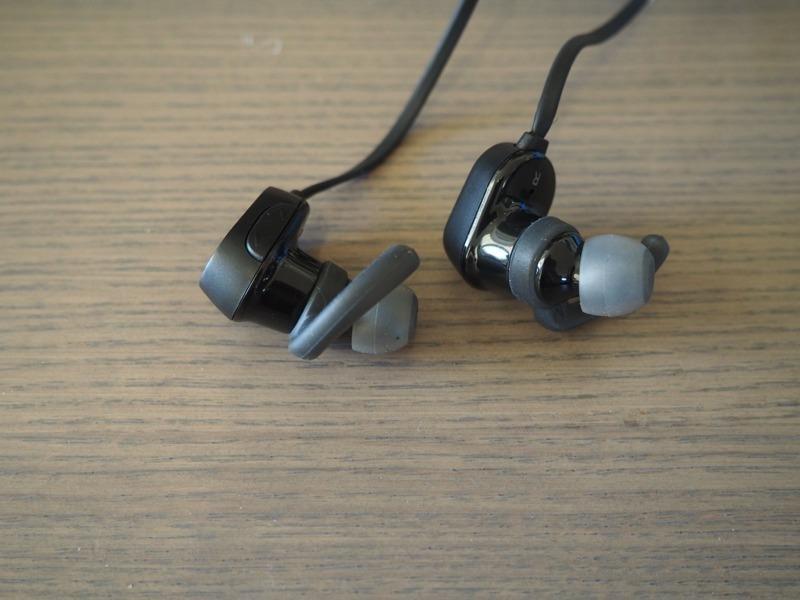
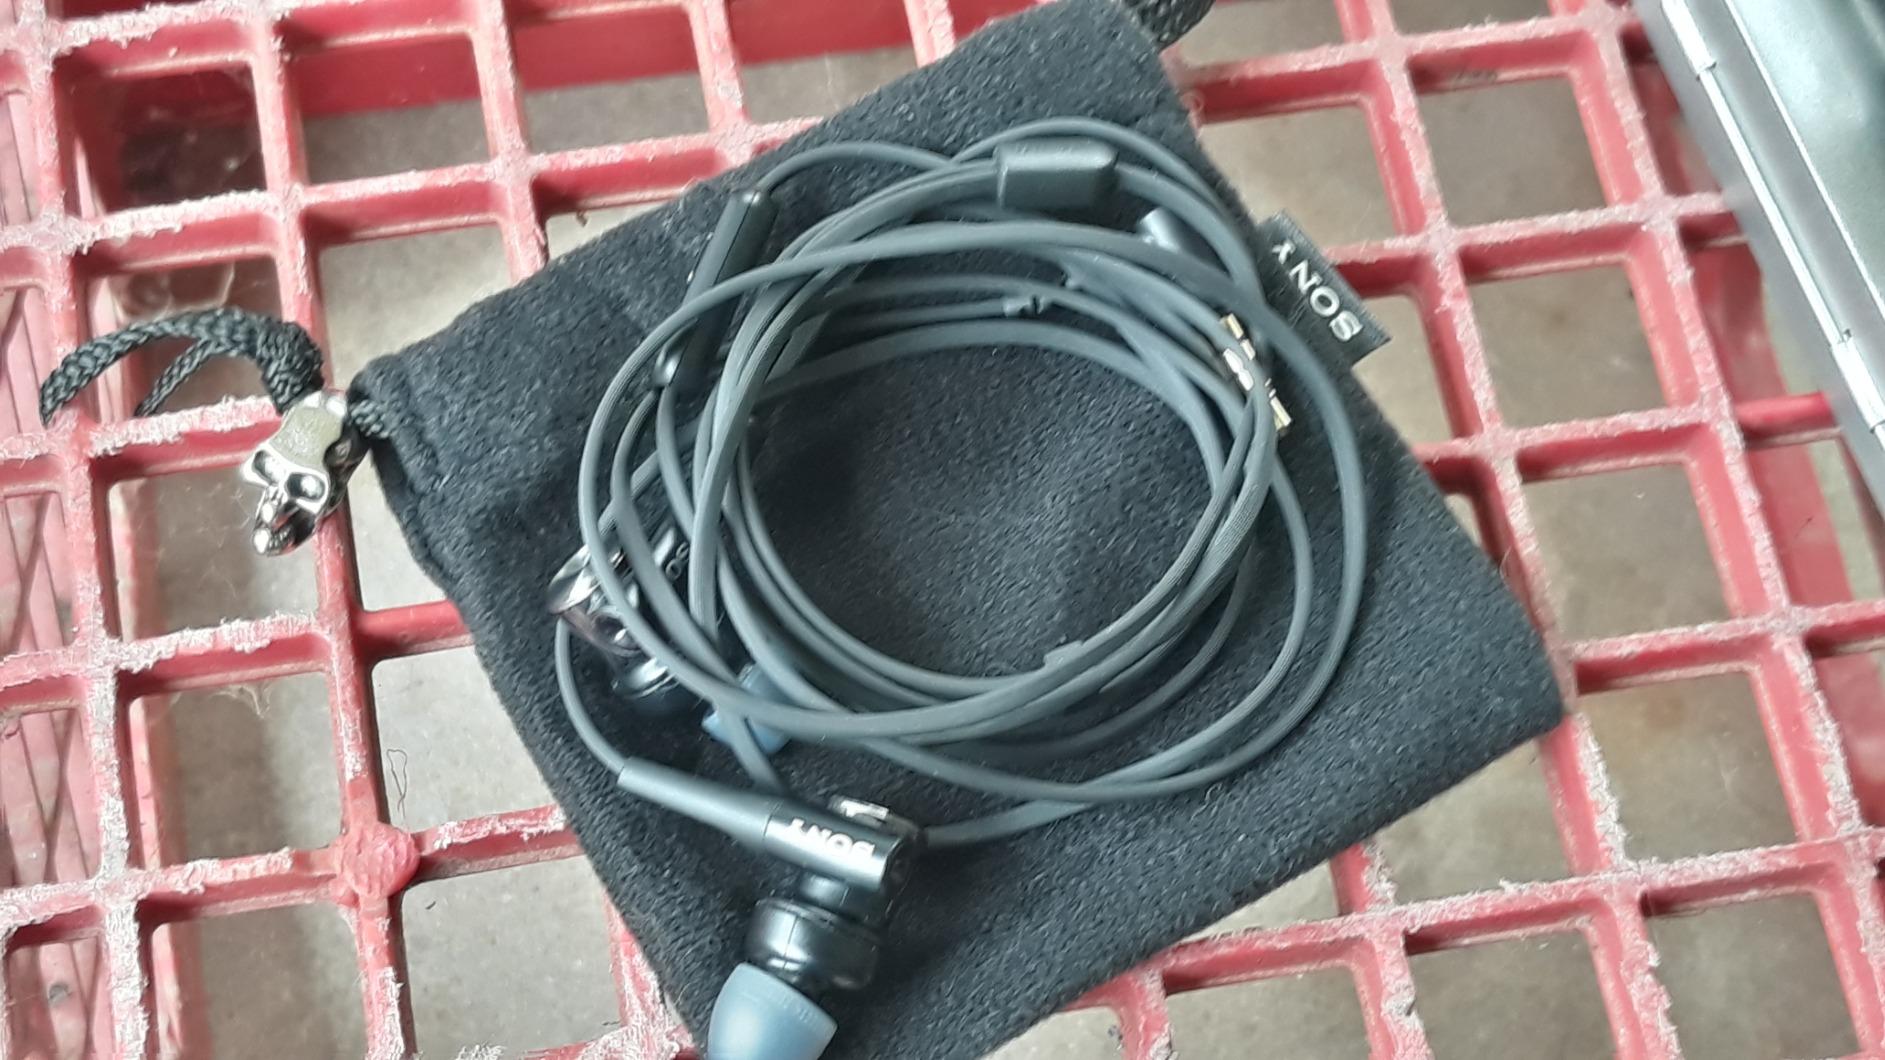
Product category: headphones
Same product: no